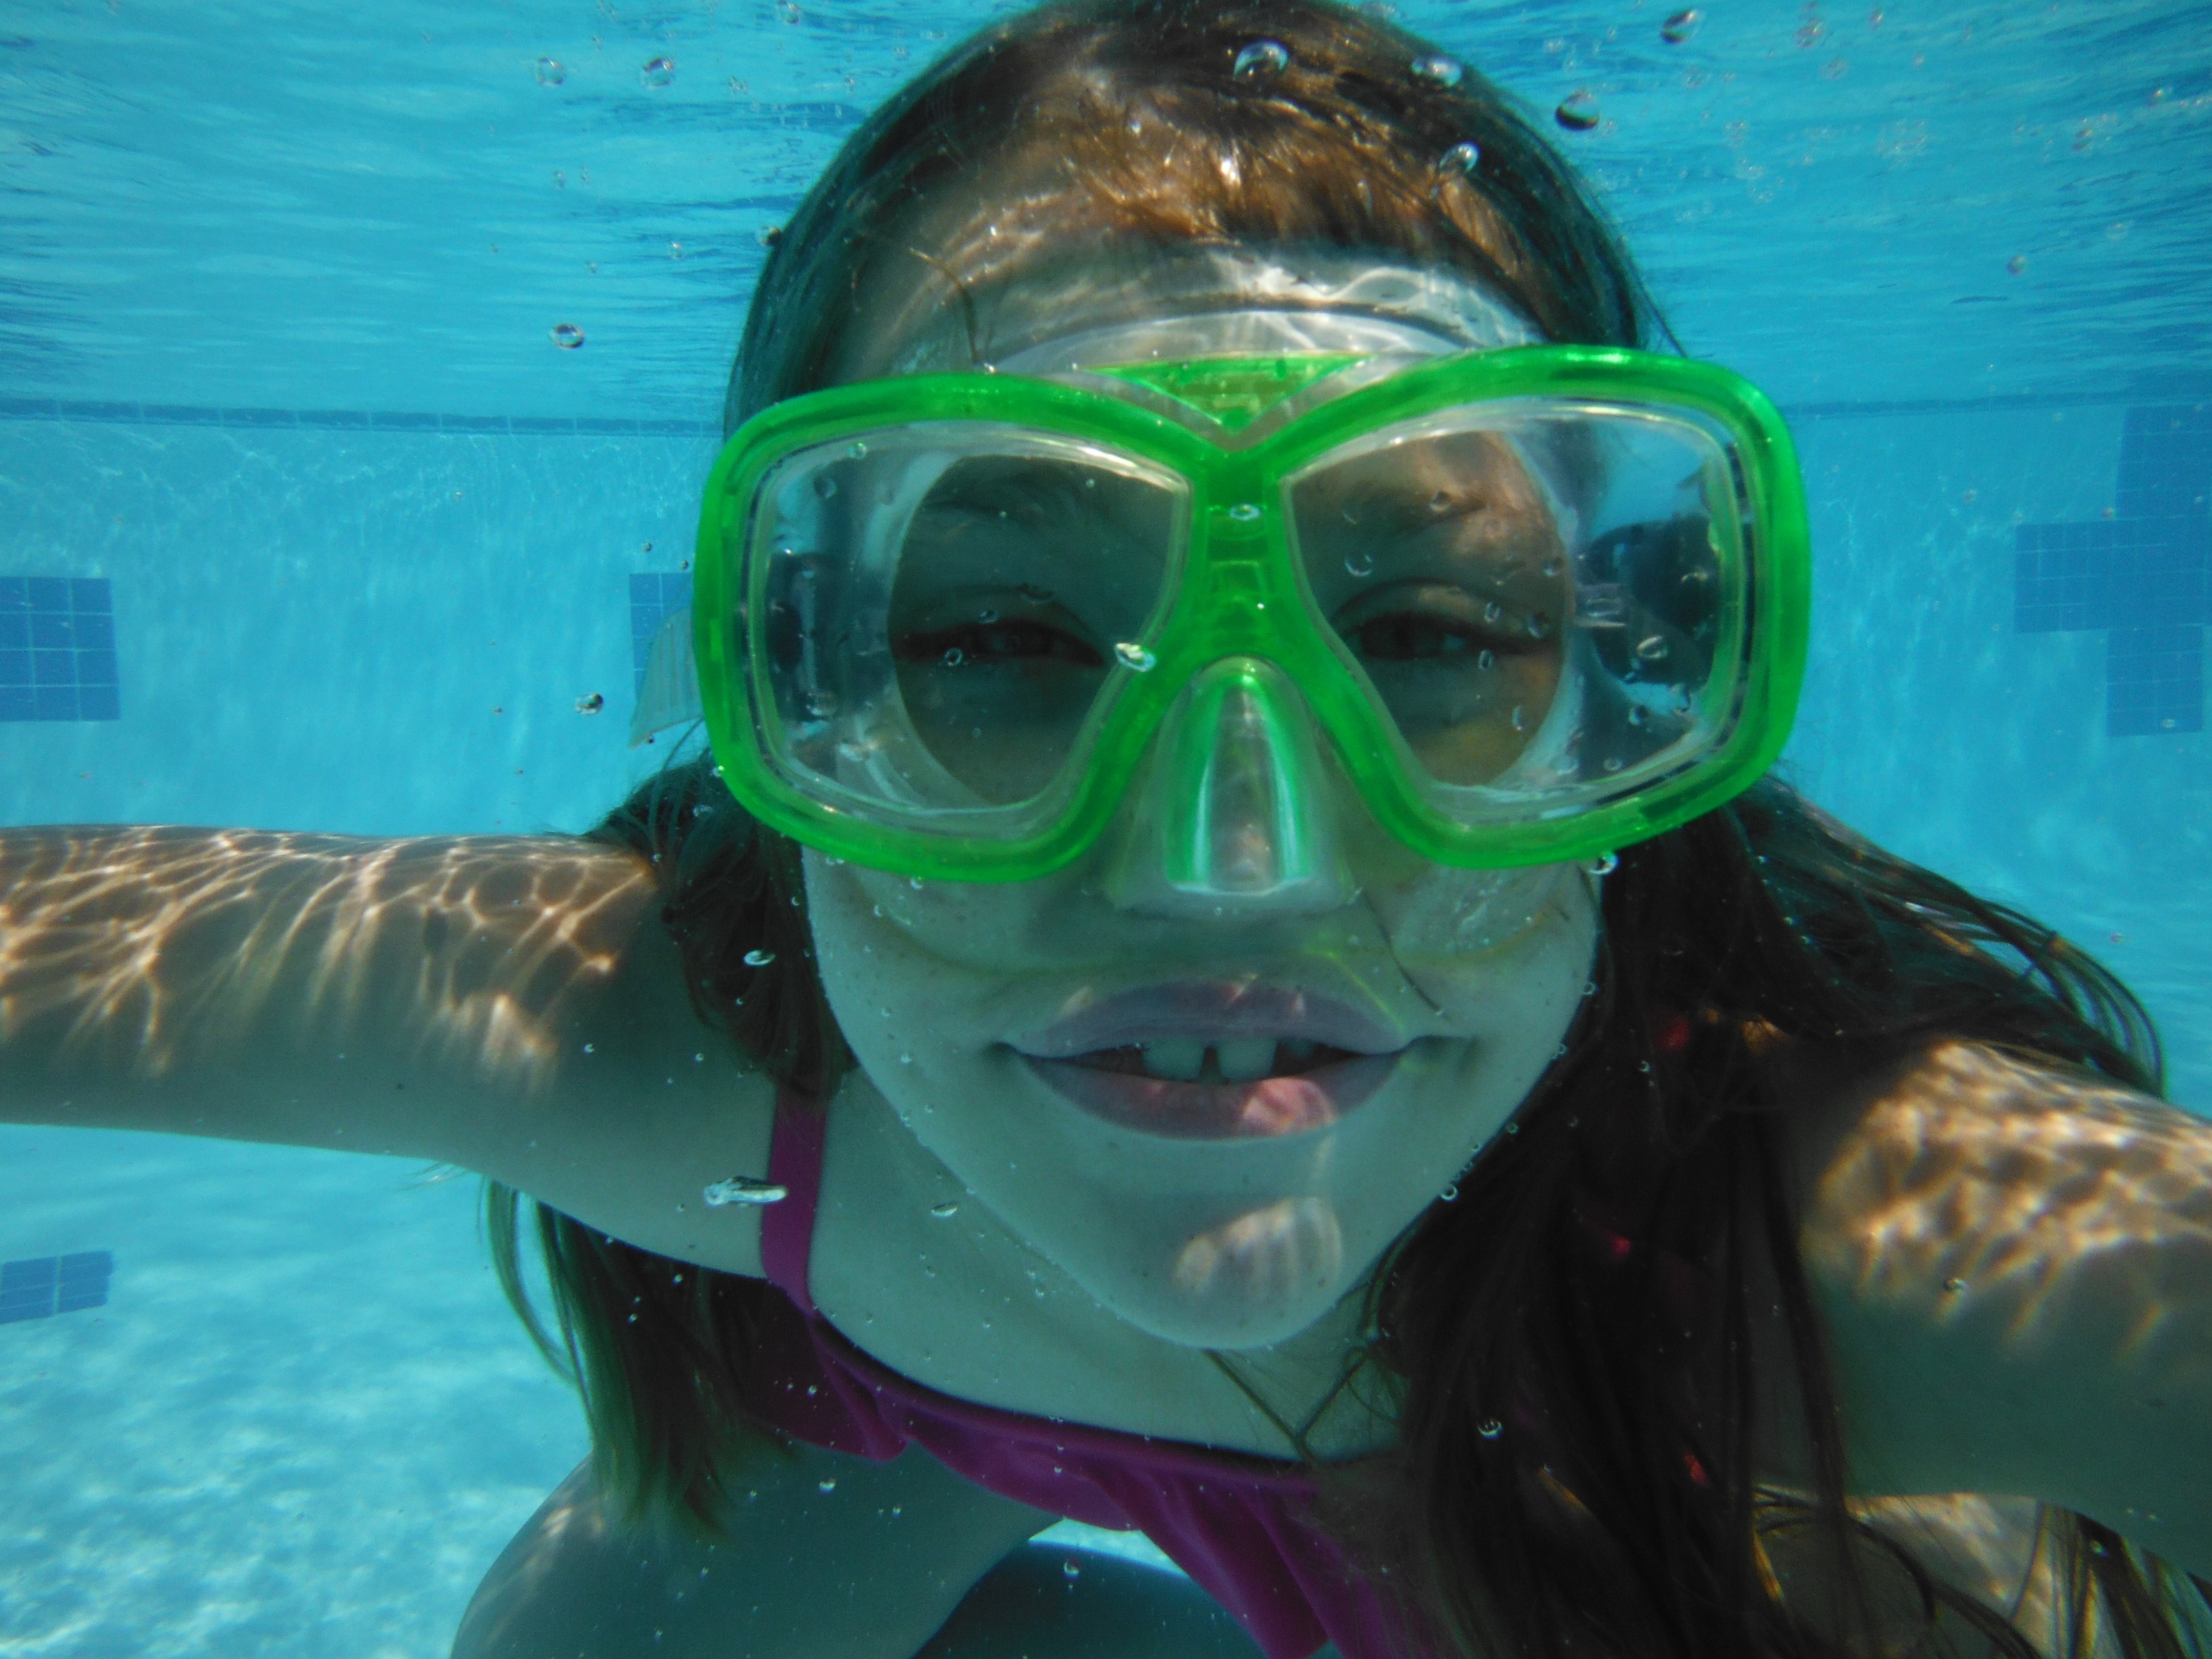
sunshine, summer, recreation, diving, pool, underwater, biology, smiling, swimming, swimmer, freediving, sports, water sport, outdoor recreation, marine biology, underwater diving, underwater swimmer with mask